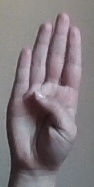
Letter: kaaf